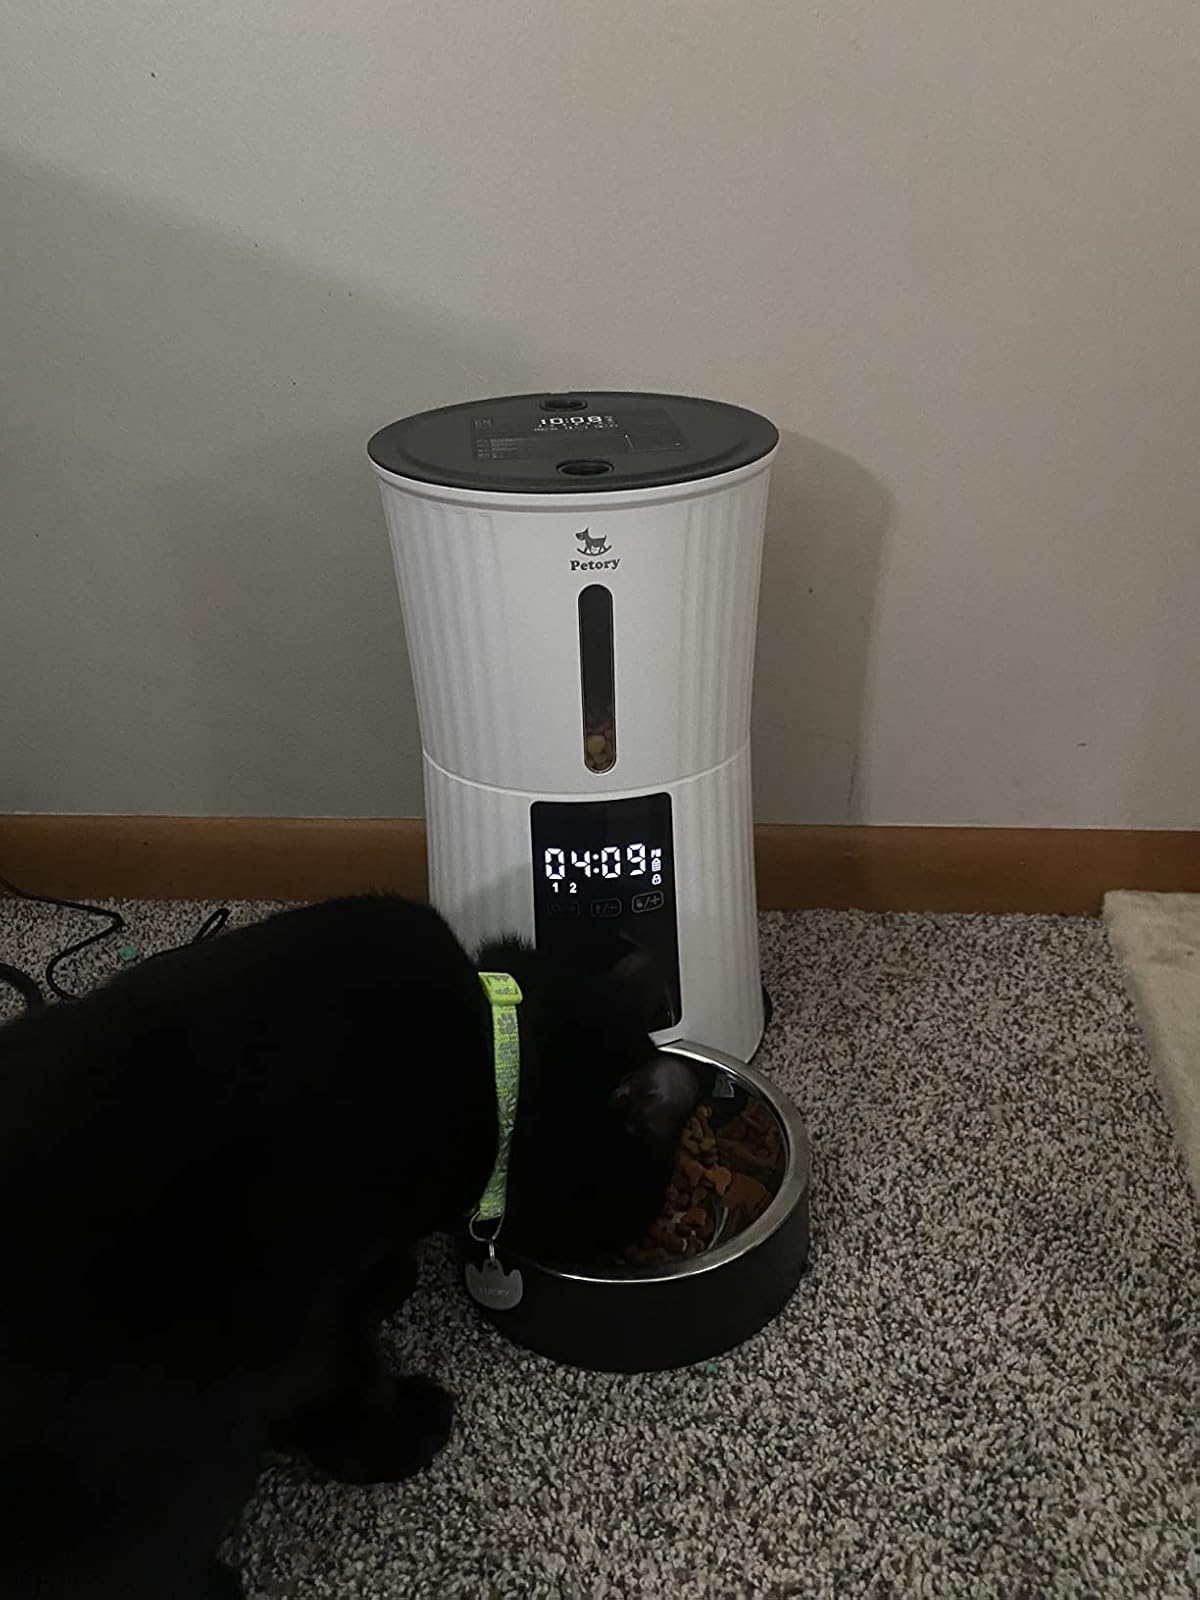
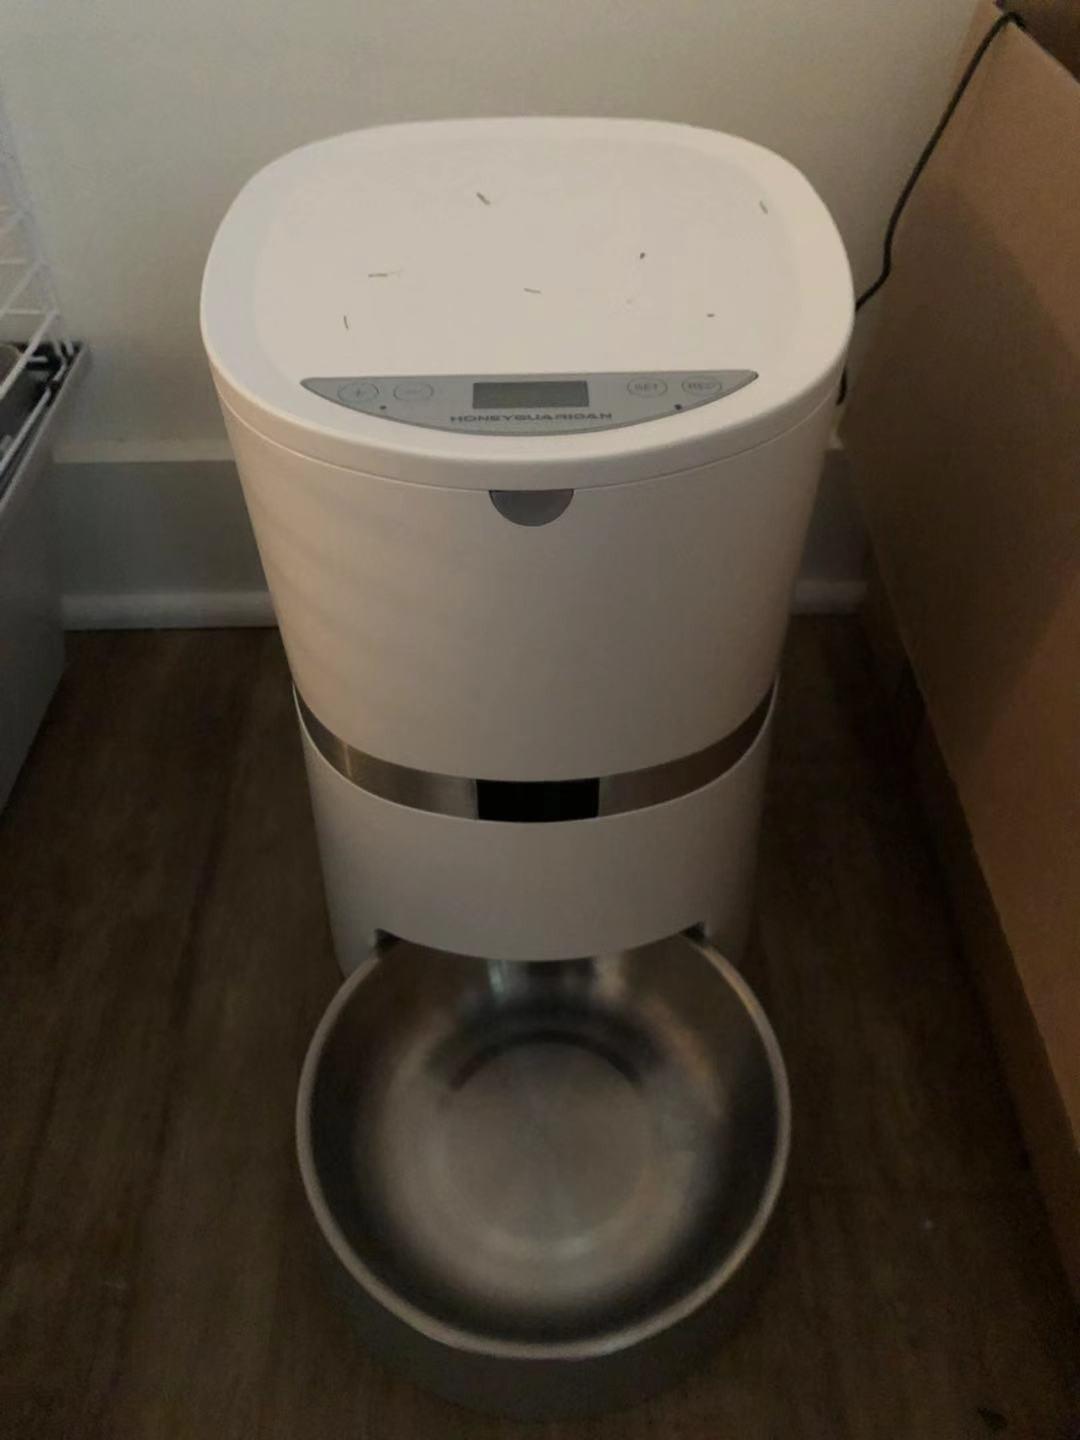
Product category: items_feeder
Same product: no